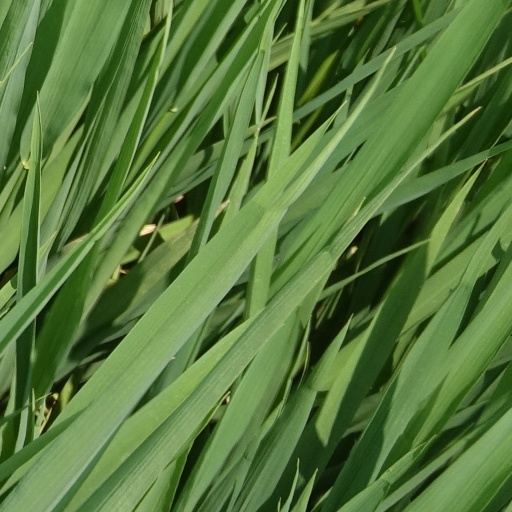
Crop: rice